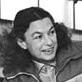
Age: 16